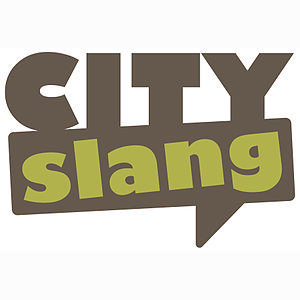
City Slang est un label basé à Berlin, distribué par Universal.